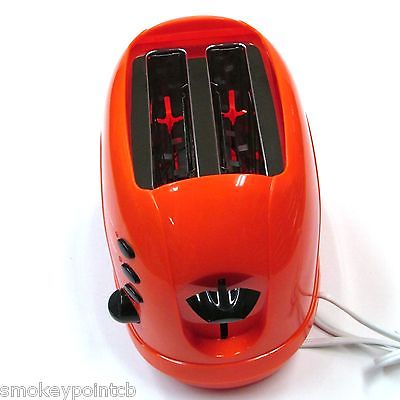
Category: toaster